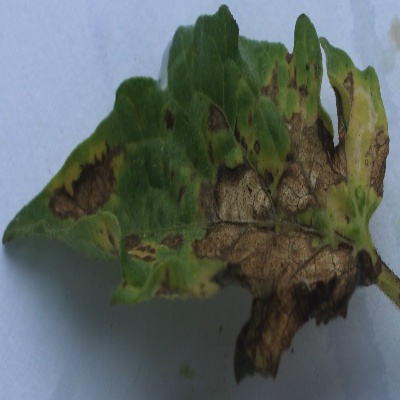
Crop: Tomato
Condition: septoria leaf spot